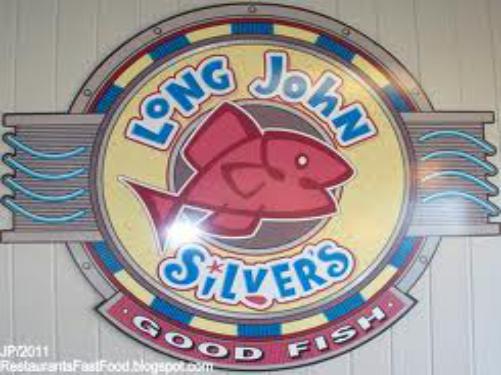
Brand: Long John Silver's
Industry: Food